Pioneer Street

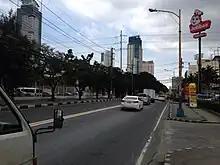
Pioneer Street links Robinsons Cybergate Complex with Ortigas Center.

Pioneer Street is the continuation of Boni Avenue east of Epifanio de los Santos Avenue (EDSA) in eastern Metro Manila, Philippines. The street has four lanes for most of its course, beginning at the EDSA junction in Barangka Ilaya, Mandaluyong, where traffic emerges from the Boni Avenue tunnel, up to its easternmost point at the Shaw Boulevard junction at the boundary of barangays Kapitolyo and San Antonio in Pasig, adjacent to Ortigas Center. En route, it passes through the Robinsons Cybergate Complex, where Forum Robinsons is located, the United Laboratories plant, and Greenfield District, a mixed-use development south of Ortigas Center by the junction with Shaw Boulevard. Pioneer Street is also the location of several new condominium developments, call center sites and a few strip malls. It is served by Boni Station of the MRT-3 at EDSA.